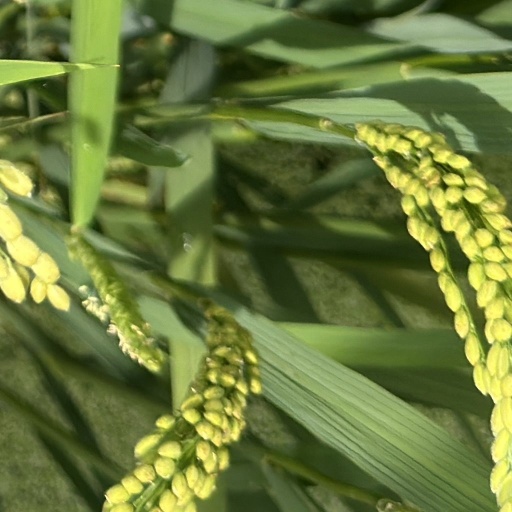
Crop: rice